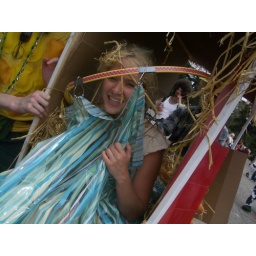
Girl in a shower curtain riding the barn cart.